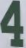
Number: 4